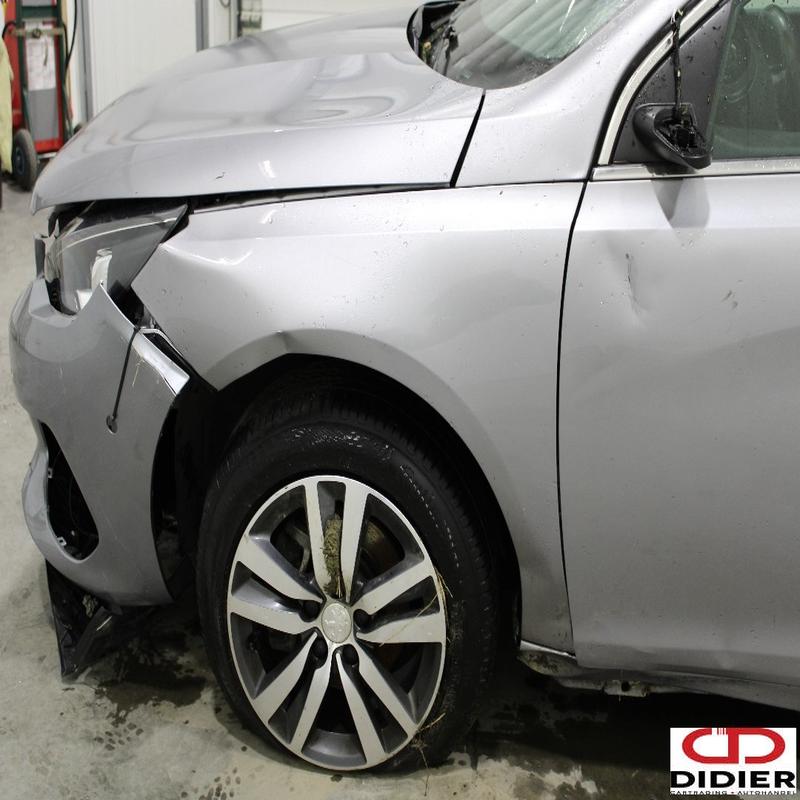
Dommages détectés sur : feu avant gauche, aile avant gauche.
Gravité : majeur